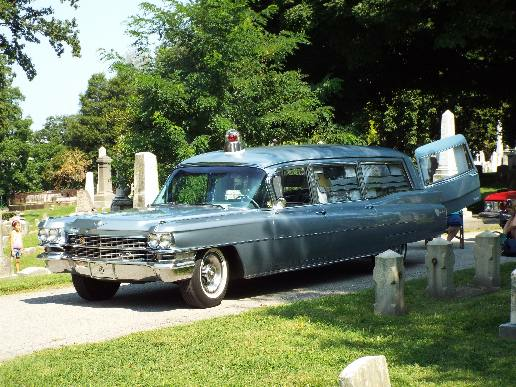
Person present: No